Ole Nydahl

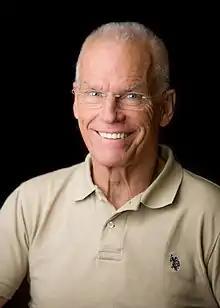
Nydahl 2010

Ole Nydahl (born 19 March 1941), also known as Lama Ole, is a "lama" providing Mahamudra teachings in the Karma Kagyu school of Tibetan Buddhism. Since the early 1970s, Nydahl has toured the world giving lectures and meditation courses. With his wife, Hannah Nydahl (1946-2007), he founded Diamond Way Buddhism, a worldwide Karma Kagyu Buddhist organization with over 600 centers for lay practitioners.